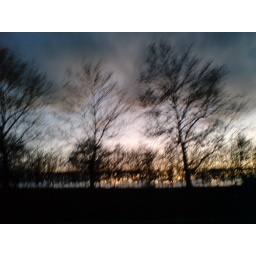
taken from my car window in a traffic jam